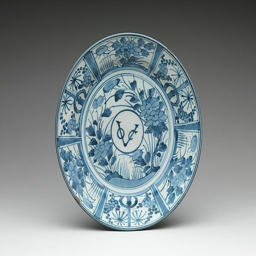
plate with monogram of the period